Slavery in the Ottoman Empire

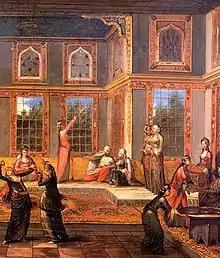
An 18th-century painting of the harem of Sultan Ahmed III, by Jean Baptiste Vanmour

Throughout the 18th and 19th centuries, sexual slavery was not only central to Ottoman practice but a critical component of imperial governance and elite social reproduction. Boys could also become sexual slaves, though usually they worked in places like bathhouses (hammam) and coffeehouses. During this period, historians have documented men indulging in sexual behavior with other men and getting caught. Moreover, the visual illustrations during this period of exposing a sodomite being stigmatized by a group of people with Turkish wind instruments shows the disconnect between sexuality and tradition. However those that were accepted became "tellaks" (masseurs), "köçeks" (cross-dressing dancers) or "sāqīs" (wine pourers) for as long as they were young and beardless. The "Beloveds" were often loved by former Beloveds that were educated and considered upper class.